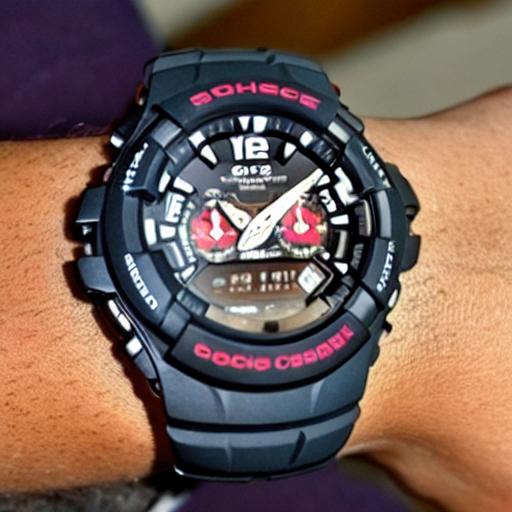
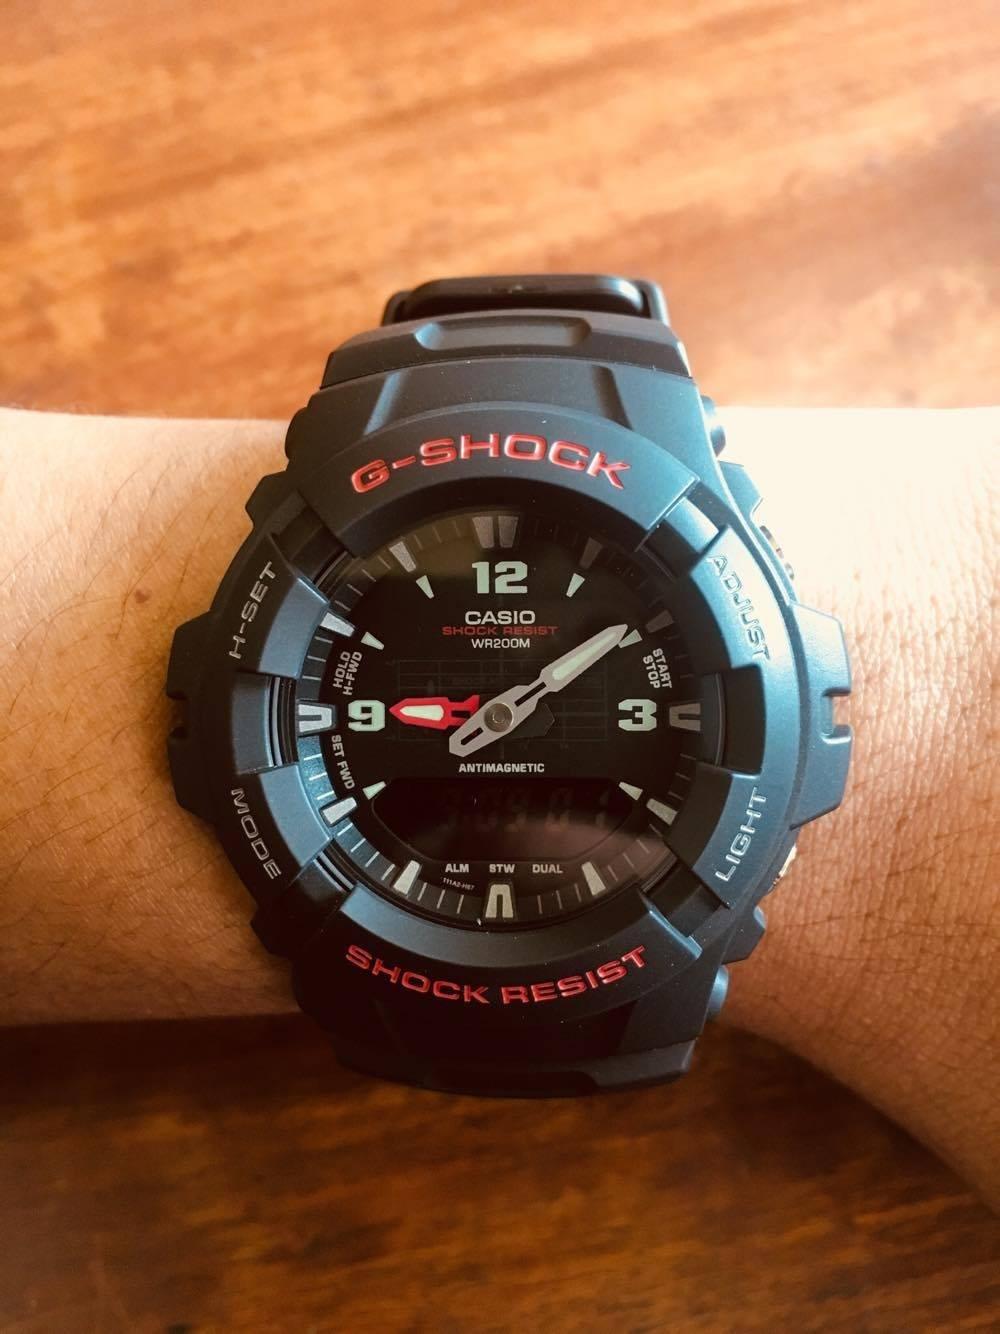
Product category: accessories_watch
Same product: no